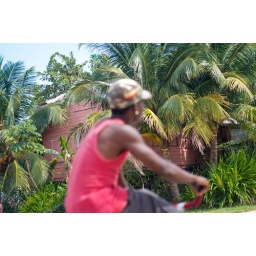
A Belizian boy rides his bike in Placencia, Stann Creek, Belize.